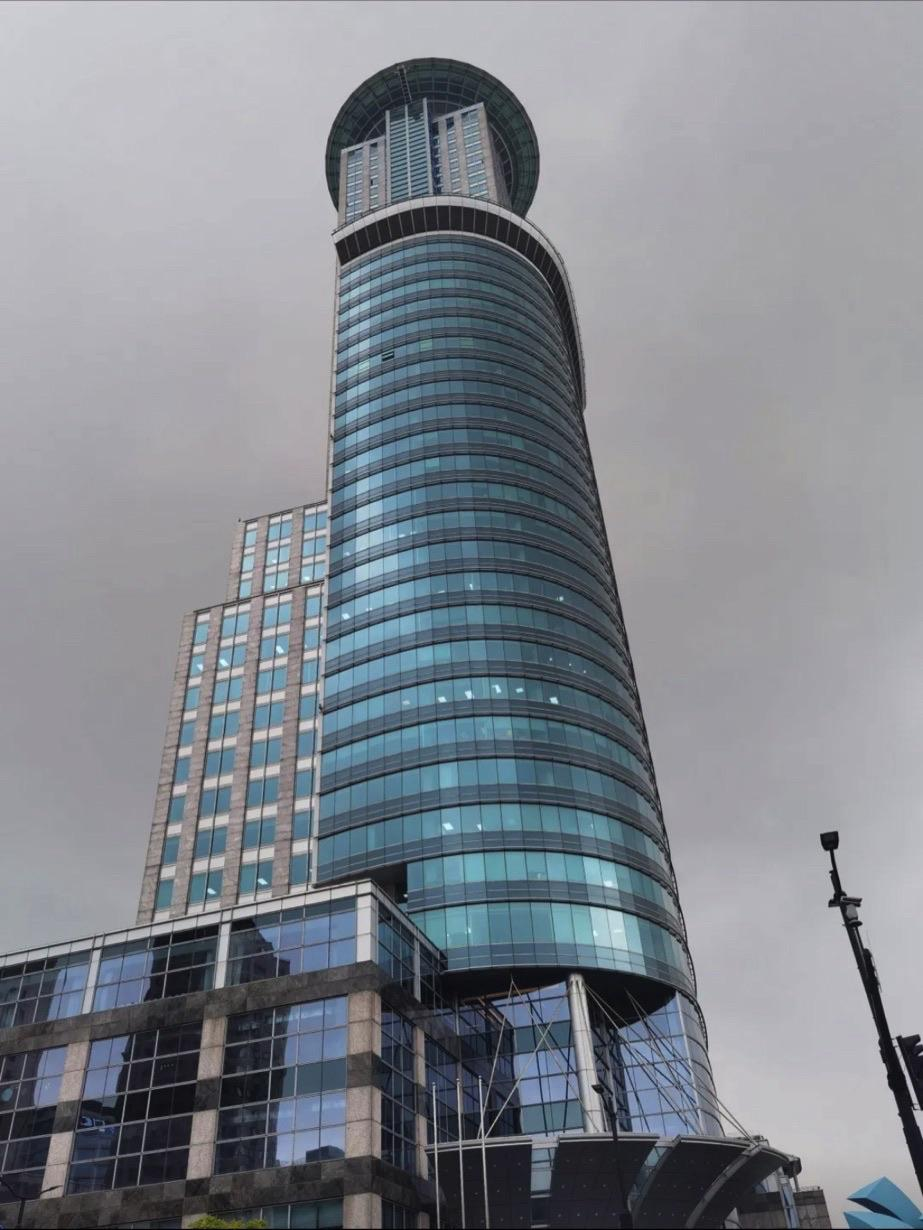
地标名称：国际航运金融大厦
所在城市：上海市·浦东新区